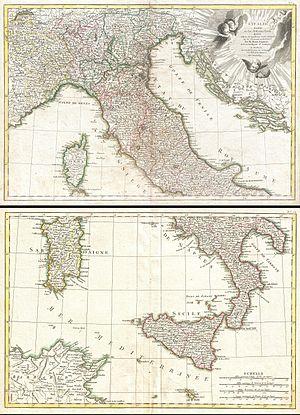
Giovanni Antonio Bartolomeo Rizzi Zannoni est un cartographe et géographe italien.